Archaeopteryx

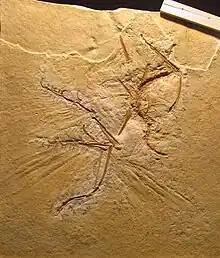
Cast of the Maxberg Specimen

Composed of a torso, the Maxberg Specimen (S5) was discovered in 1956 near Langenaltheim; it was brought to the attention of professor Florian Heller in 1958 and described by him in 1959. The specimen is missing its head and tail, although the rest of the skeleton is mostly intact. Although it was once exhibited at the Maxberg Museum in Solnhofen, it is currently missing. It belonged to Eduard Opitsch, who loaned it to the museum until 1974. After his death in 1991, it was discovered that the specimen was missing and may have been stolen or sold.